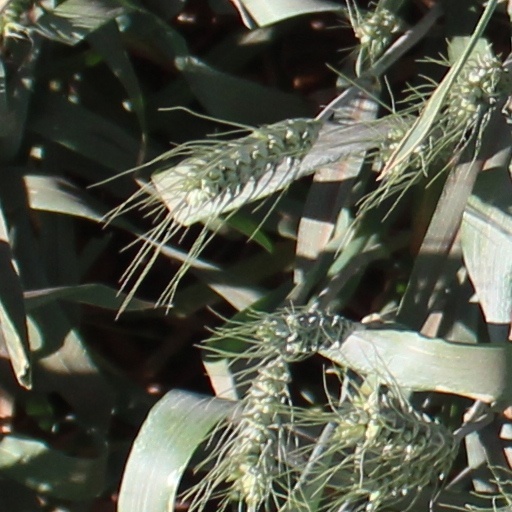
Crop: wheat